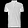
Label: T - shirt / top